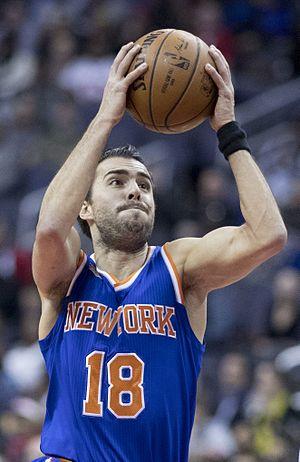
Aleksandar « Saša » Vujačić, né le 8 mars 1984 à Maribor en Yougoslavie, est un joueur slovène de basket-ball.